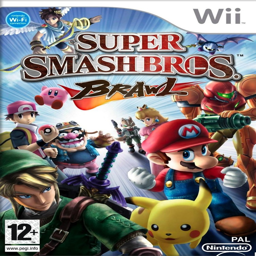
multiplayer video game for computer